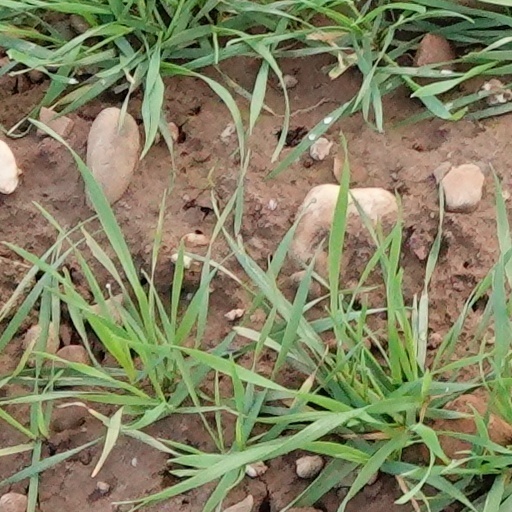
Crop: wheat